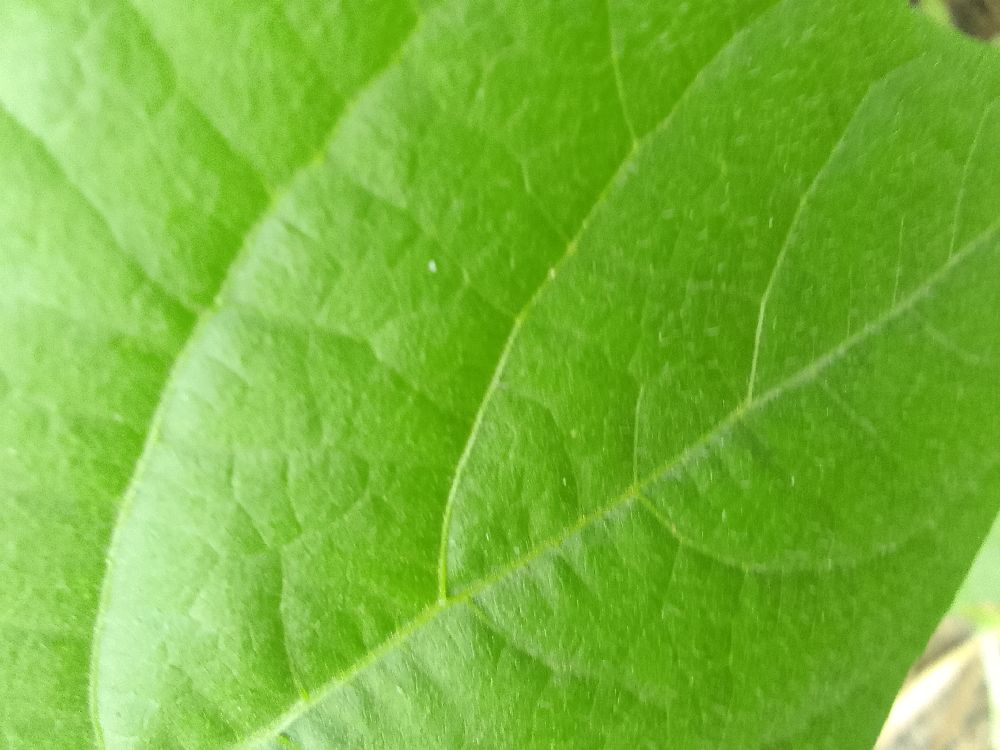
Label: healthy